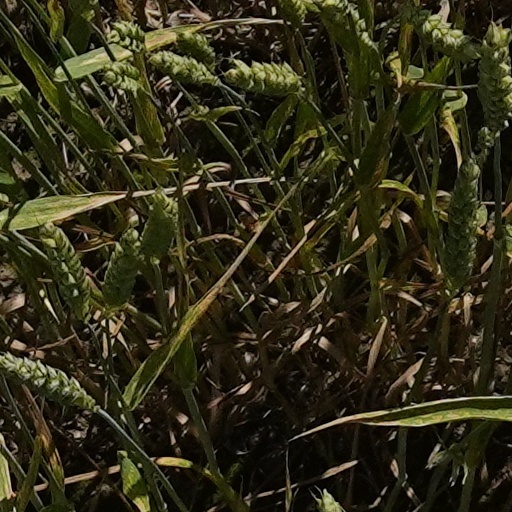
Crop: wheat